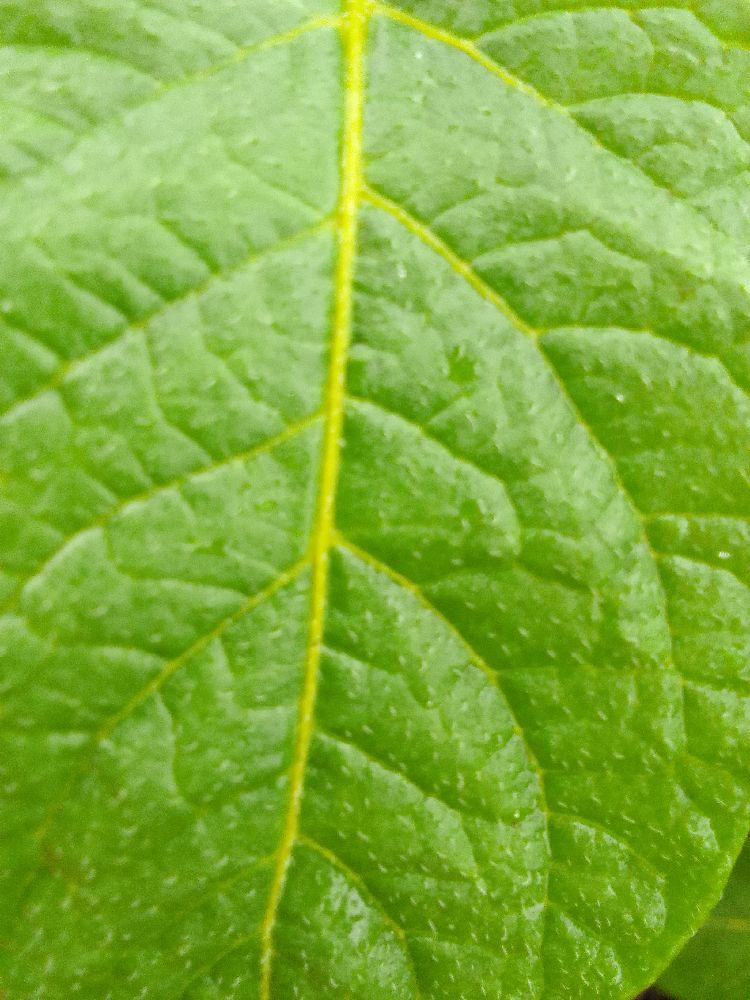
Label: Healthy